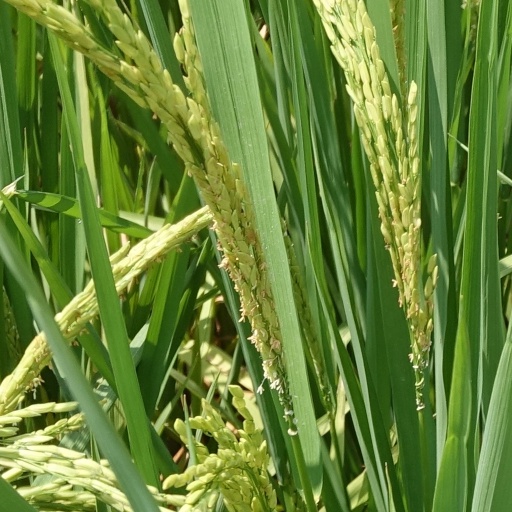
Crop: rice